Sembiyan Mahadevi

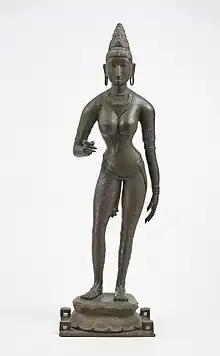
Sembiyan Mahadevi as Queen with her crown

Sembiyan Mahadevi was Queen consort and empress of the Chola Empire from 949 CE – 957 CE as the wife of Gandaraditya Chola. She is the mother of Uttama Chola. She was one of the most powerful empresses of the Chola empire who over a period of sixty years constructed numerous temples and gave generous gifts to many temples in South India. She figures as early as, if not before, Saka 901 during the reign of her son. According to an inscription dated 941, Sembiyan Mahadevi is said to have made an endowment so that a lamp may be kept permanently lit in front of the Shiva deity (perhaps not long after the crystallization of the Chidambaram Nataraja (Natarāja) cult).